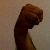
The image shows a hand gesture representing the letter 'M' in Indian Sign Language.